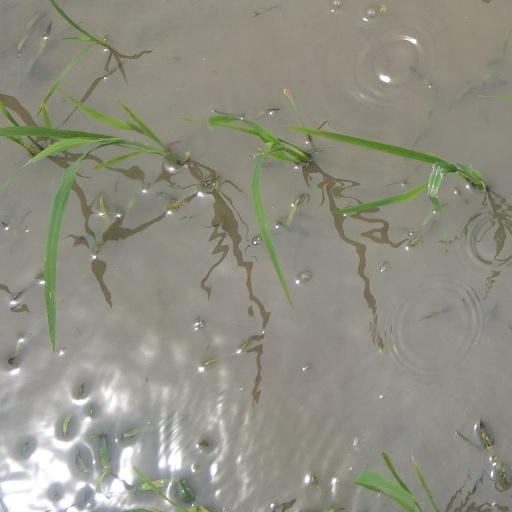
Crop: rice